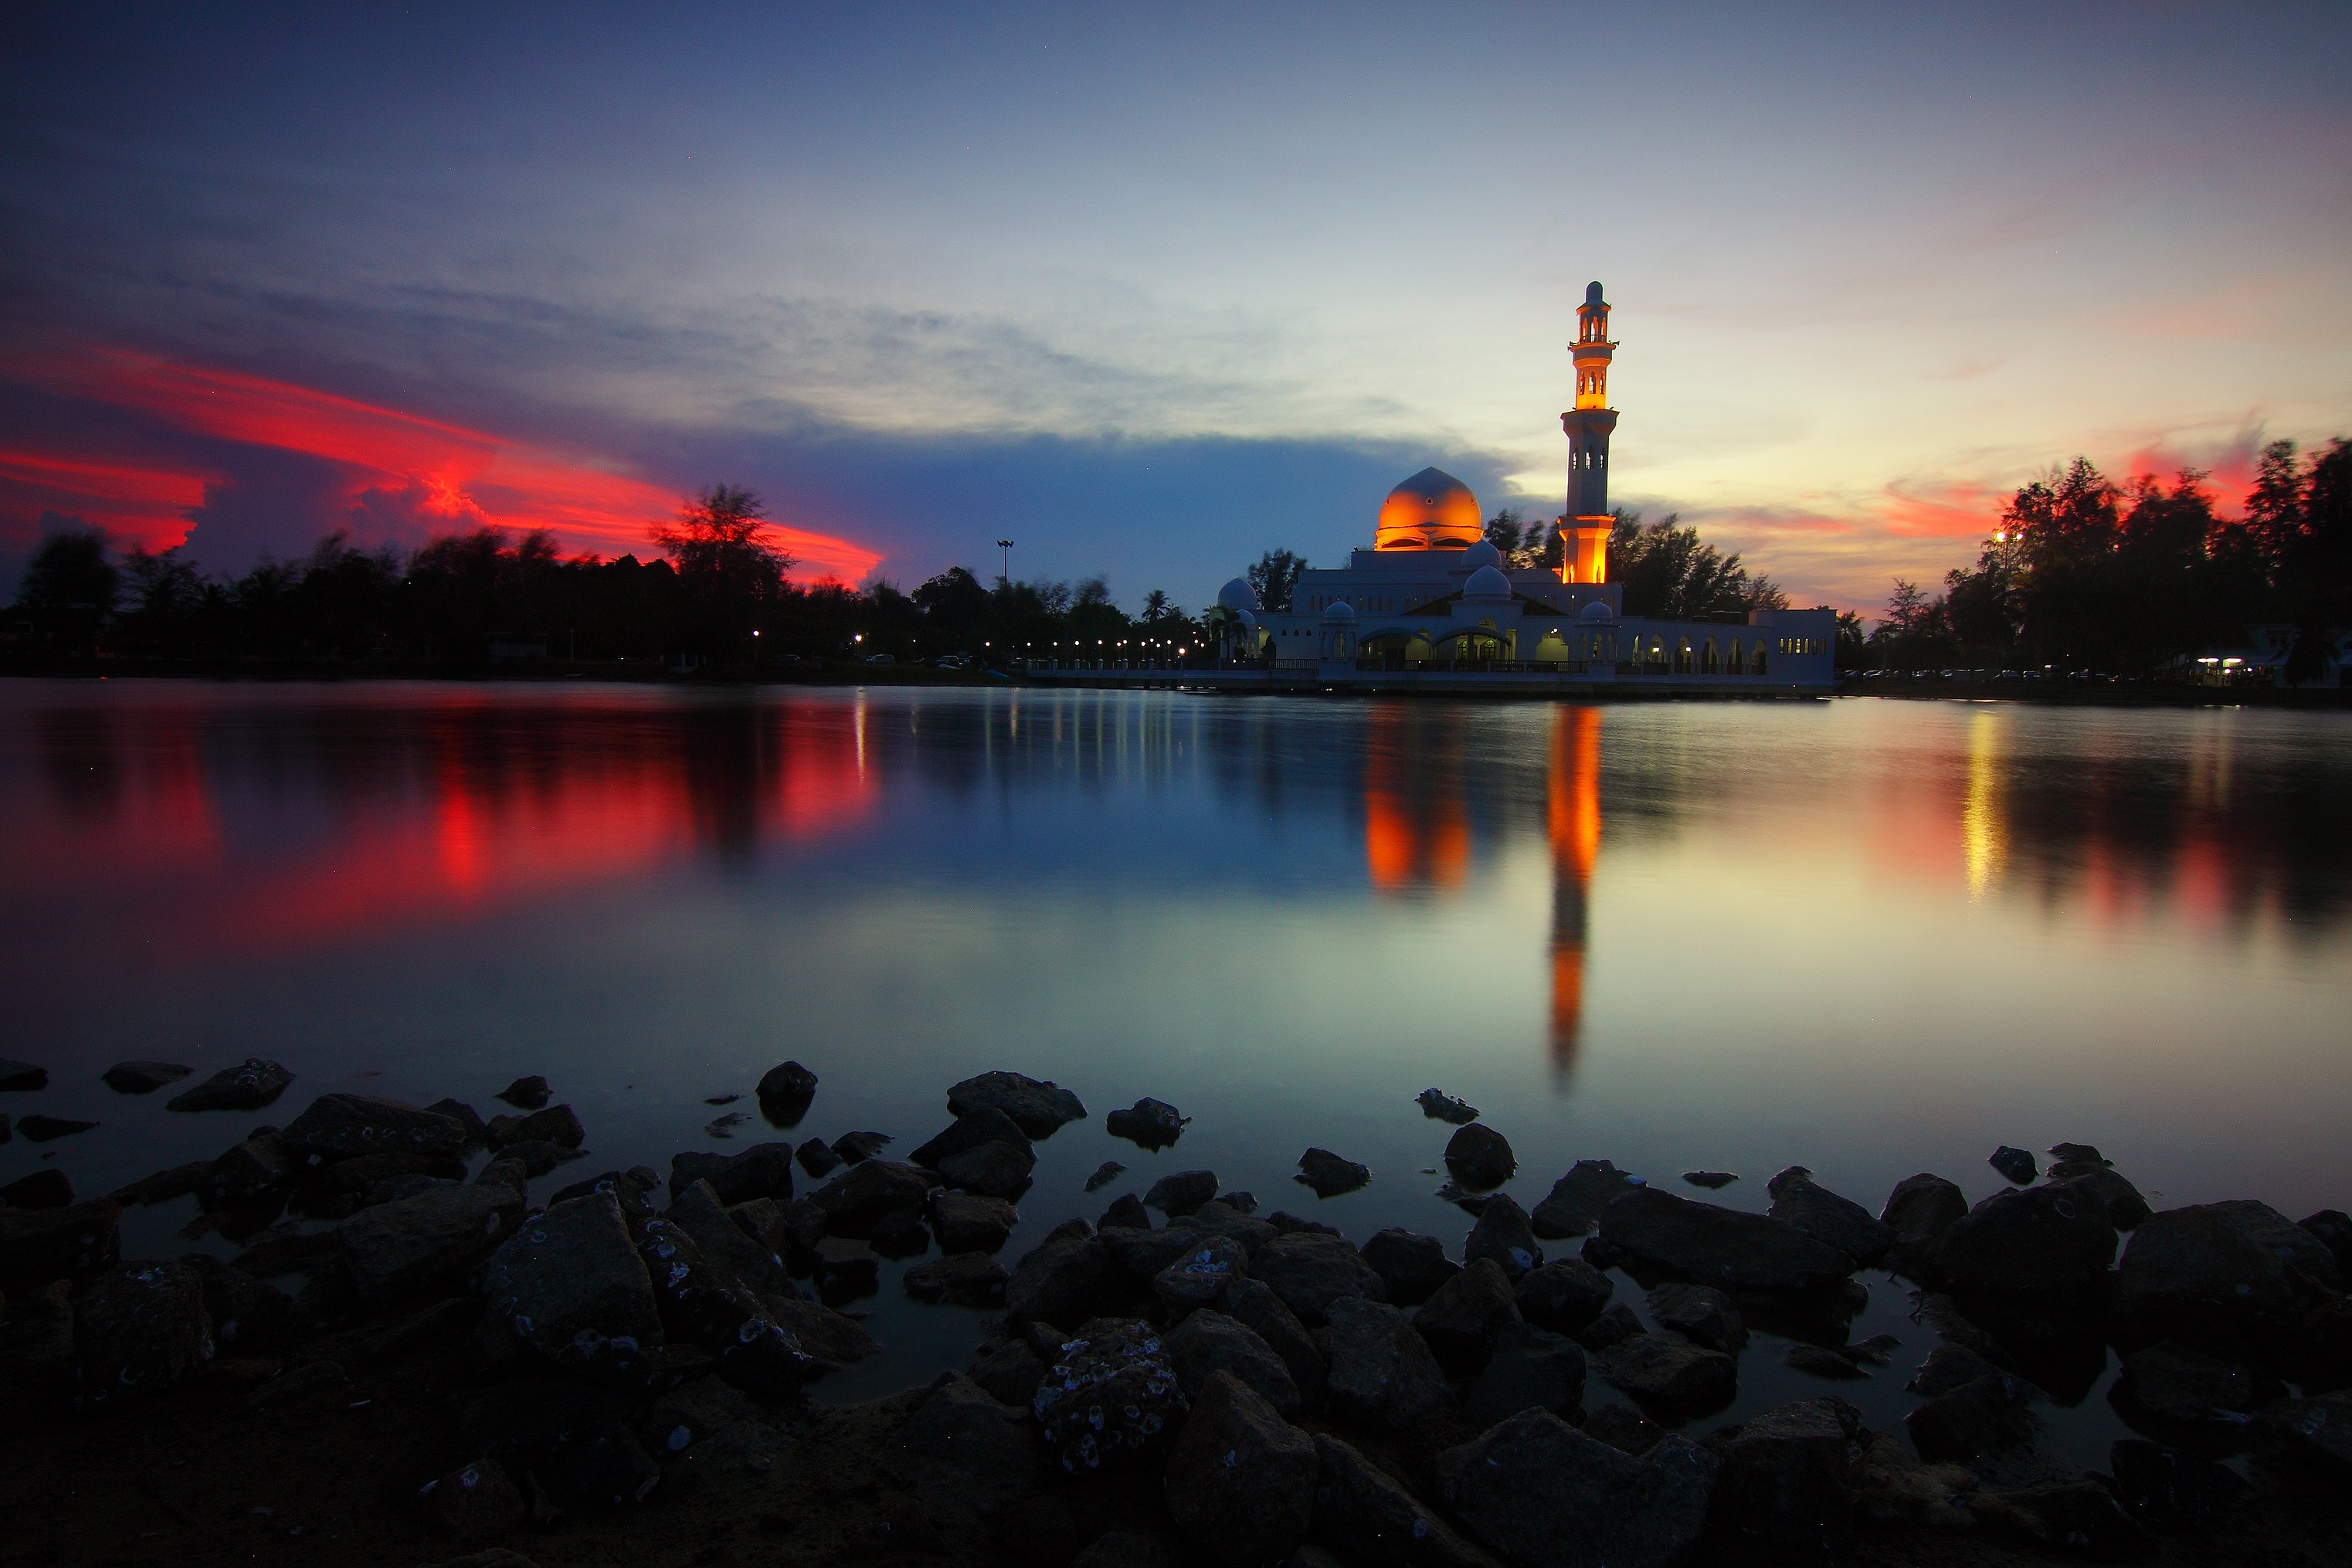
sky, reflection, nature, water, cloud, sunset, evening, dusk, natural landscape, sunrise, landmark, atmospheric phenomenon, lake, river, horizon, morning, dawn, night, afterglow, calm, tree, landscape, bank, architecture, tower, reservoir, photography, sea, loch, city, reflecting pool, red sky at morning, tourism